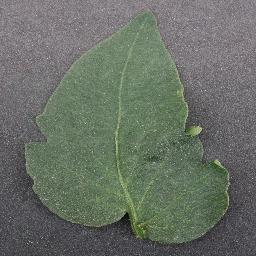
Label: Tomato___healthy